List of NCAA Division I men's basketball career 3-point scoring leaders

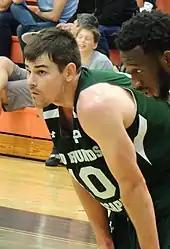
Fletcher Magee of Wofford held the all-time record of 509 made three-point field goals before 2023.

A three-point field goal (also known as a "three-pointer" or "3-pointer") is a field goal in a basketball game, made from beyond the three-point line, a designated arc radiating from the basket. A successful attempt is worth three points, in contrast to the two points awarded for shots made inside the three-point line. The statistic was first recognized in the 1986–87 season when 3-point field goals were officially instituted by the NCAA. From the 1986–87 season through the 2007–08 season, the three-point perimeter was marked at for both men's and women's college basketball. On May 3, 2007, the NCAA men's basketball rules committee passed a measure to extend the distance of the men's three-point line back to ; the women's line remained at the original distance until it was moved to match the then-current men's distance effective in 2011–12. On June 5, 2019, the NCAA men's rules committee voted to extend the men's three-point line to the FIBA distance of , effective in 2019–20 in Division I and 2020–21 in lower NCAA divisions. The women's line remained at 20 ft 9 in until being moved to the FIBA distance in 2021–22.